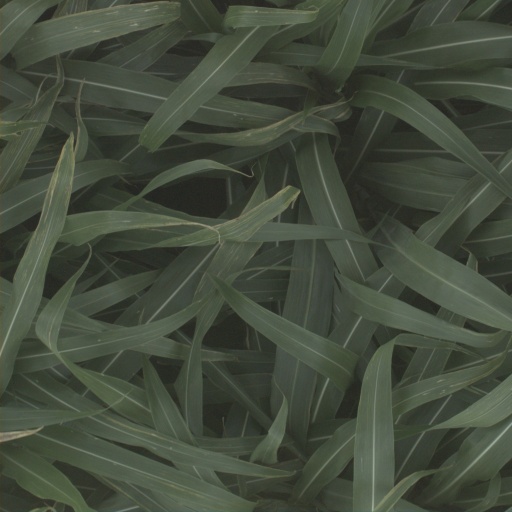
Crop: sorghum